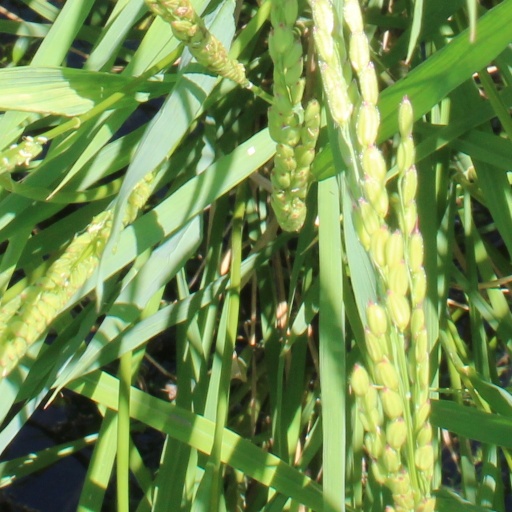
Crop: rice